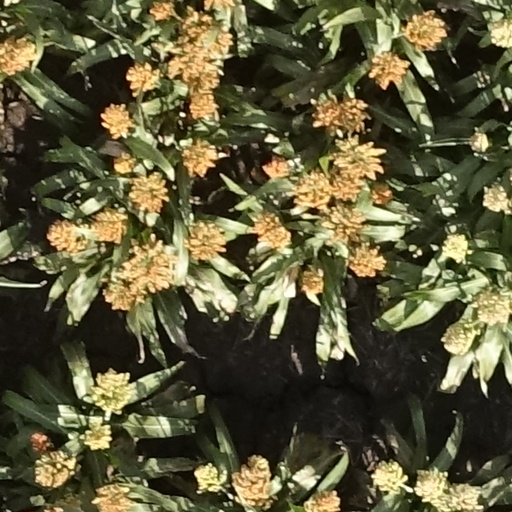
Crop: sorghum